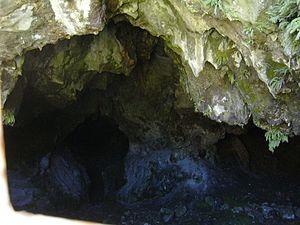
Cet article recense les sites inscrits au patrimoine mondial en Espagne.